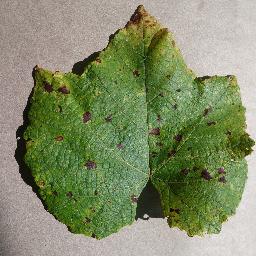
Label: Grape___Leaf_blight_(Isariopsis_Leaf_Spot)